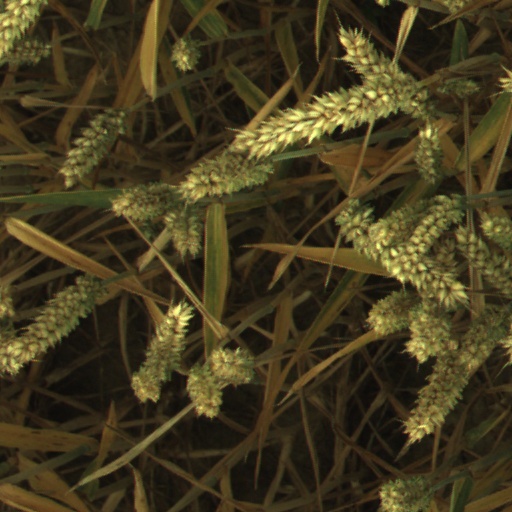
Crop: wheat